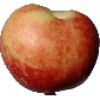
Label: nectarine